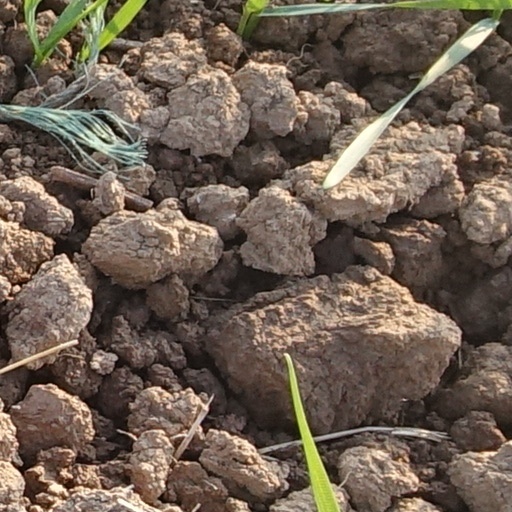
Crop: wheat